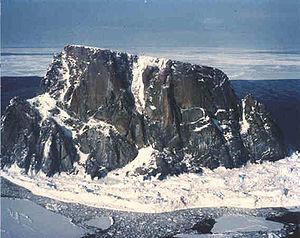
Fairway Rock est une petite île américaine dans le détroit de Béring, située au sud-est des îles Diomède et à l'ouest du cap Prince-de-Galles en Alaska.